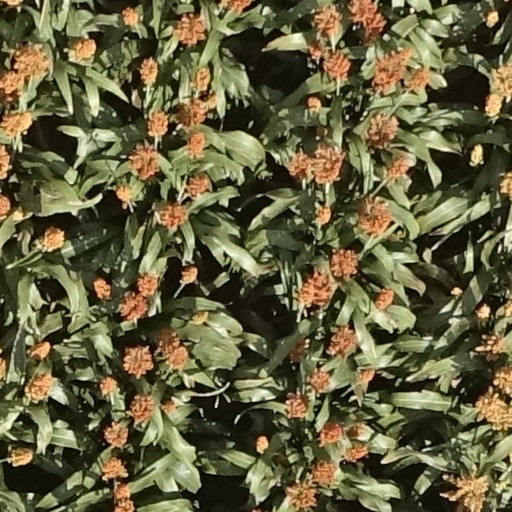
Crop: sorghum